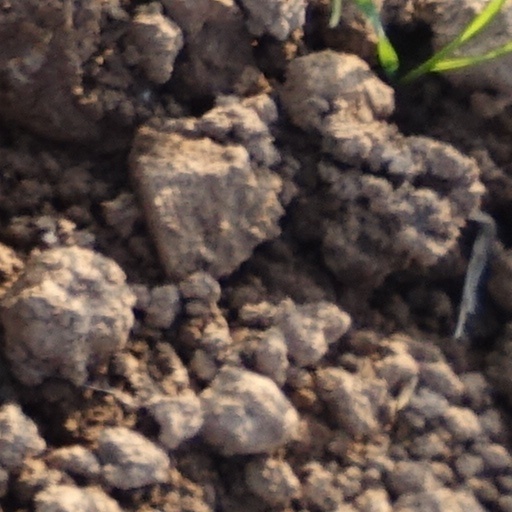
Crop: wheat